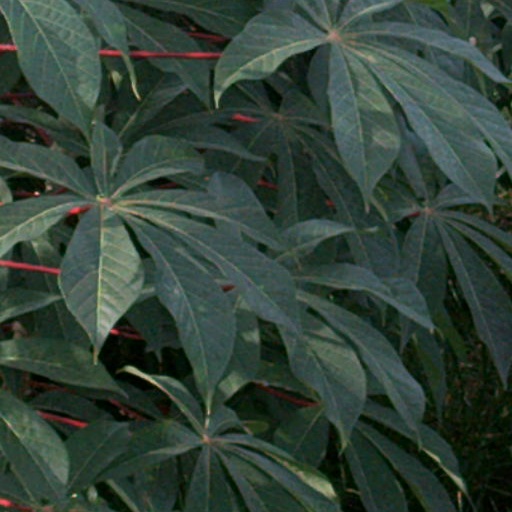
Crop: cassava